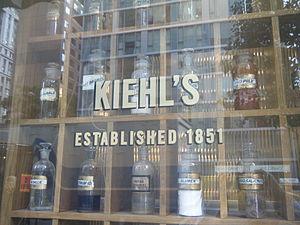
Kiehl's est une marque de produits cosmétiques américaine fondée en 1851 par John Kiehl et propriété du groupe L'Oréal depuis 2000.